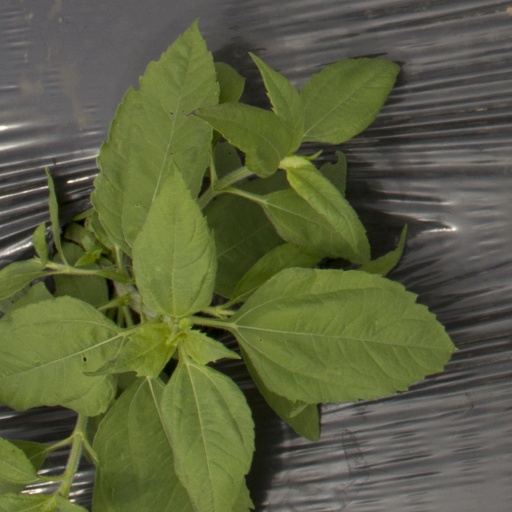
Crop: Jerusalem artichoke